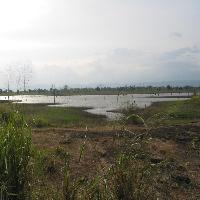
Weather: cloudy or overcast